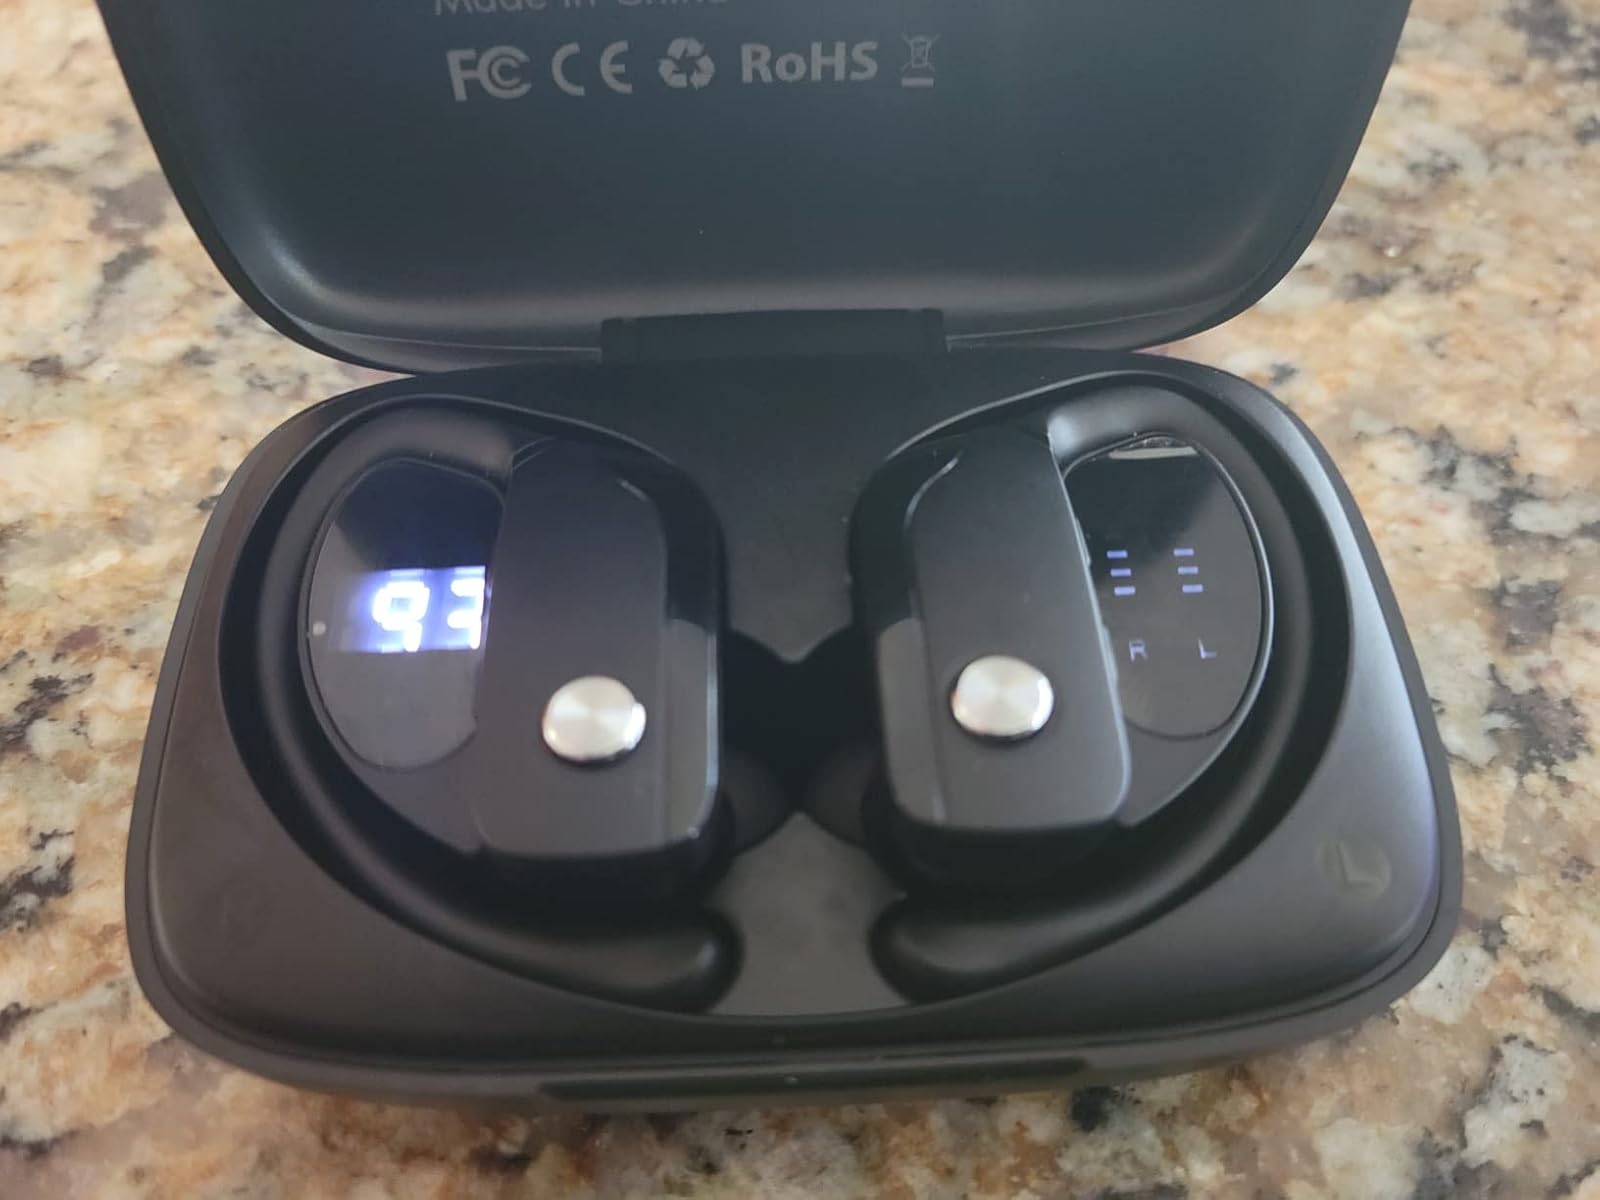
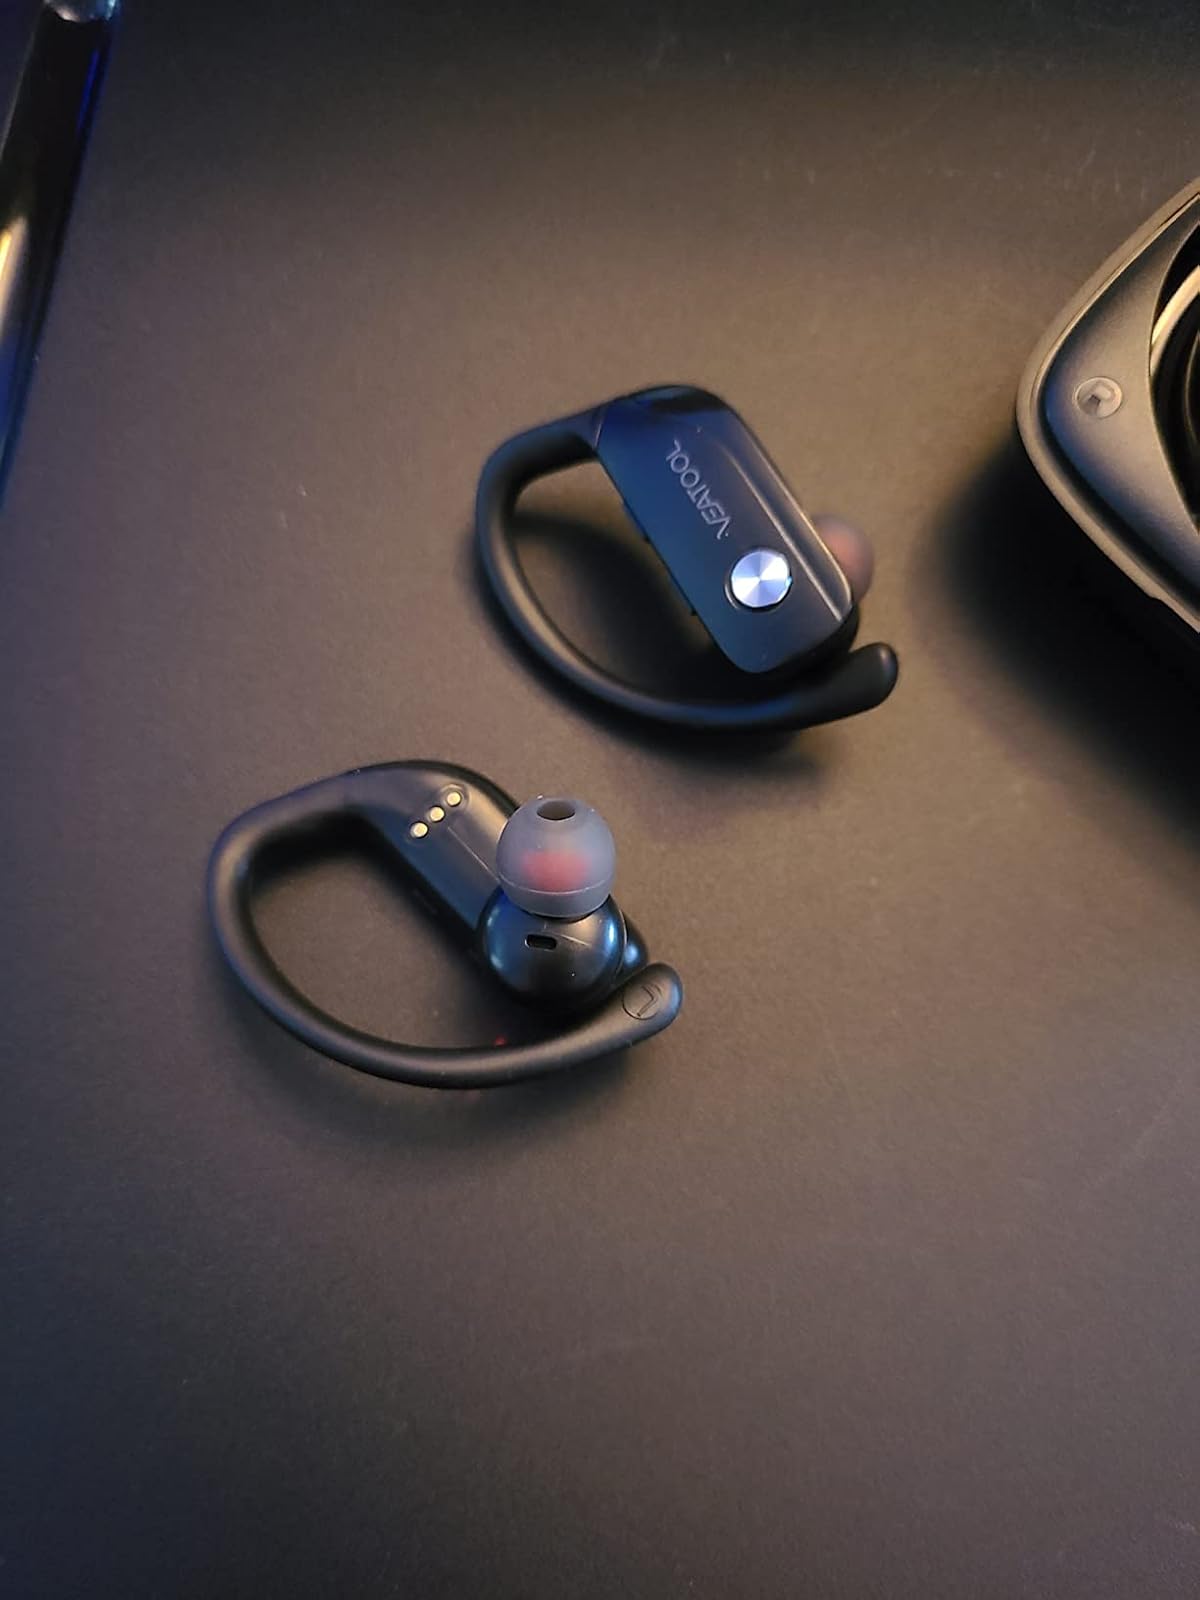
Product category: earbuds
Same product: no